Sky position (RA, Dec in degrees): 170.004, 0.2848
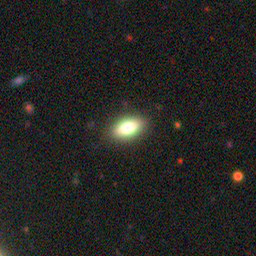
Galaxy morphology: In-between Round Smooth Galaxies